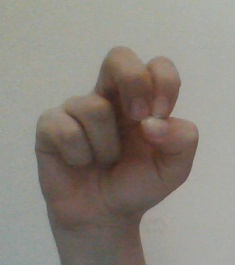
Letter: gaaf